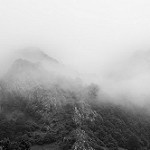
Label: B & W